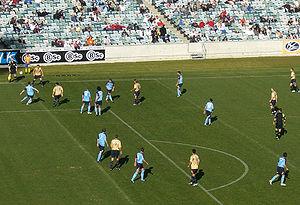
Le Canberra Stadium, surnommé au début le Bruce Stadium, est un stade principalement consacré au rugby à XV et au rugby à XIII, situé à côté de l'Australian Institute of Sport, à Canberra, capitale de l'Australie. Il se trouve dans la banlieue de Canberra et porte le nom de l'homme politique australien Stanley Bruce, Premier ministre en 1923-1929.